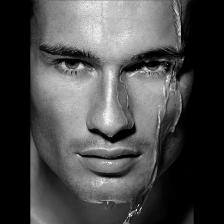
Label: Human